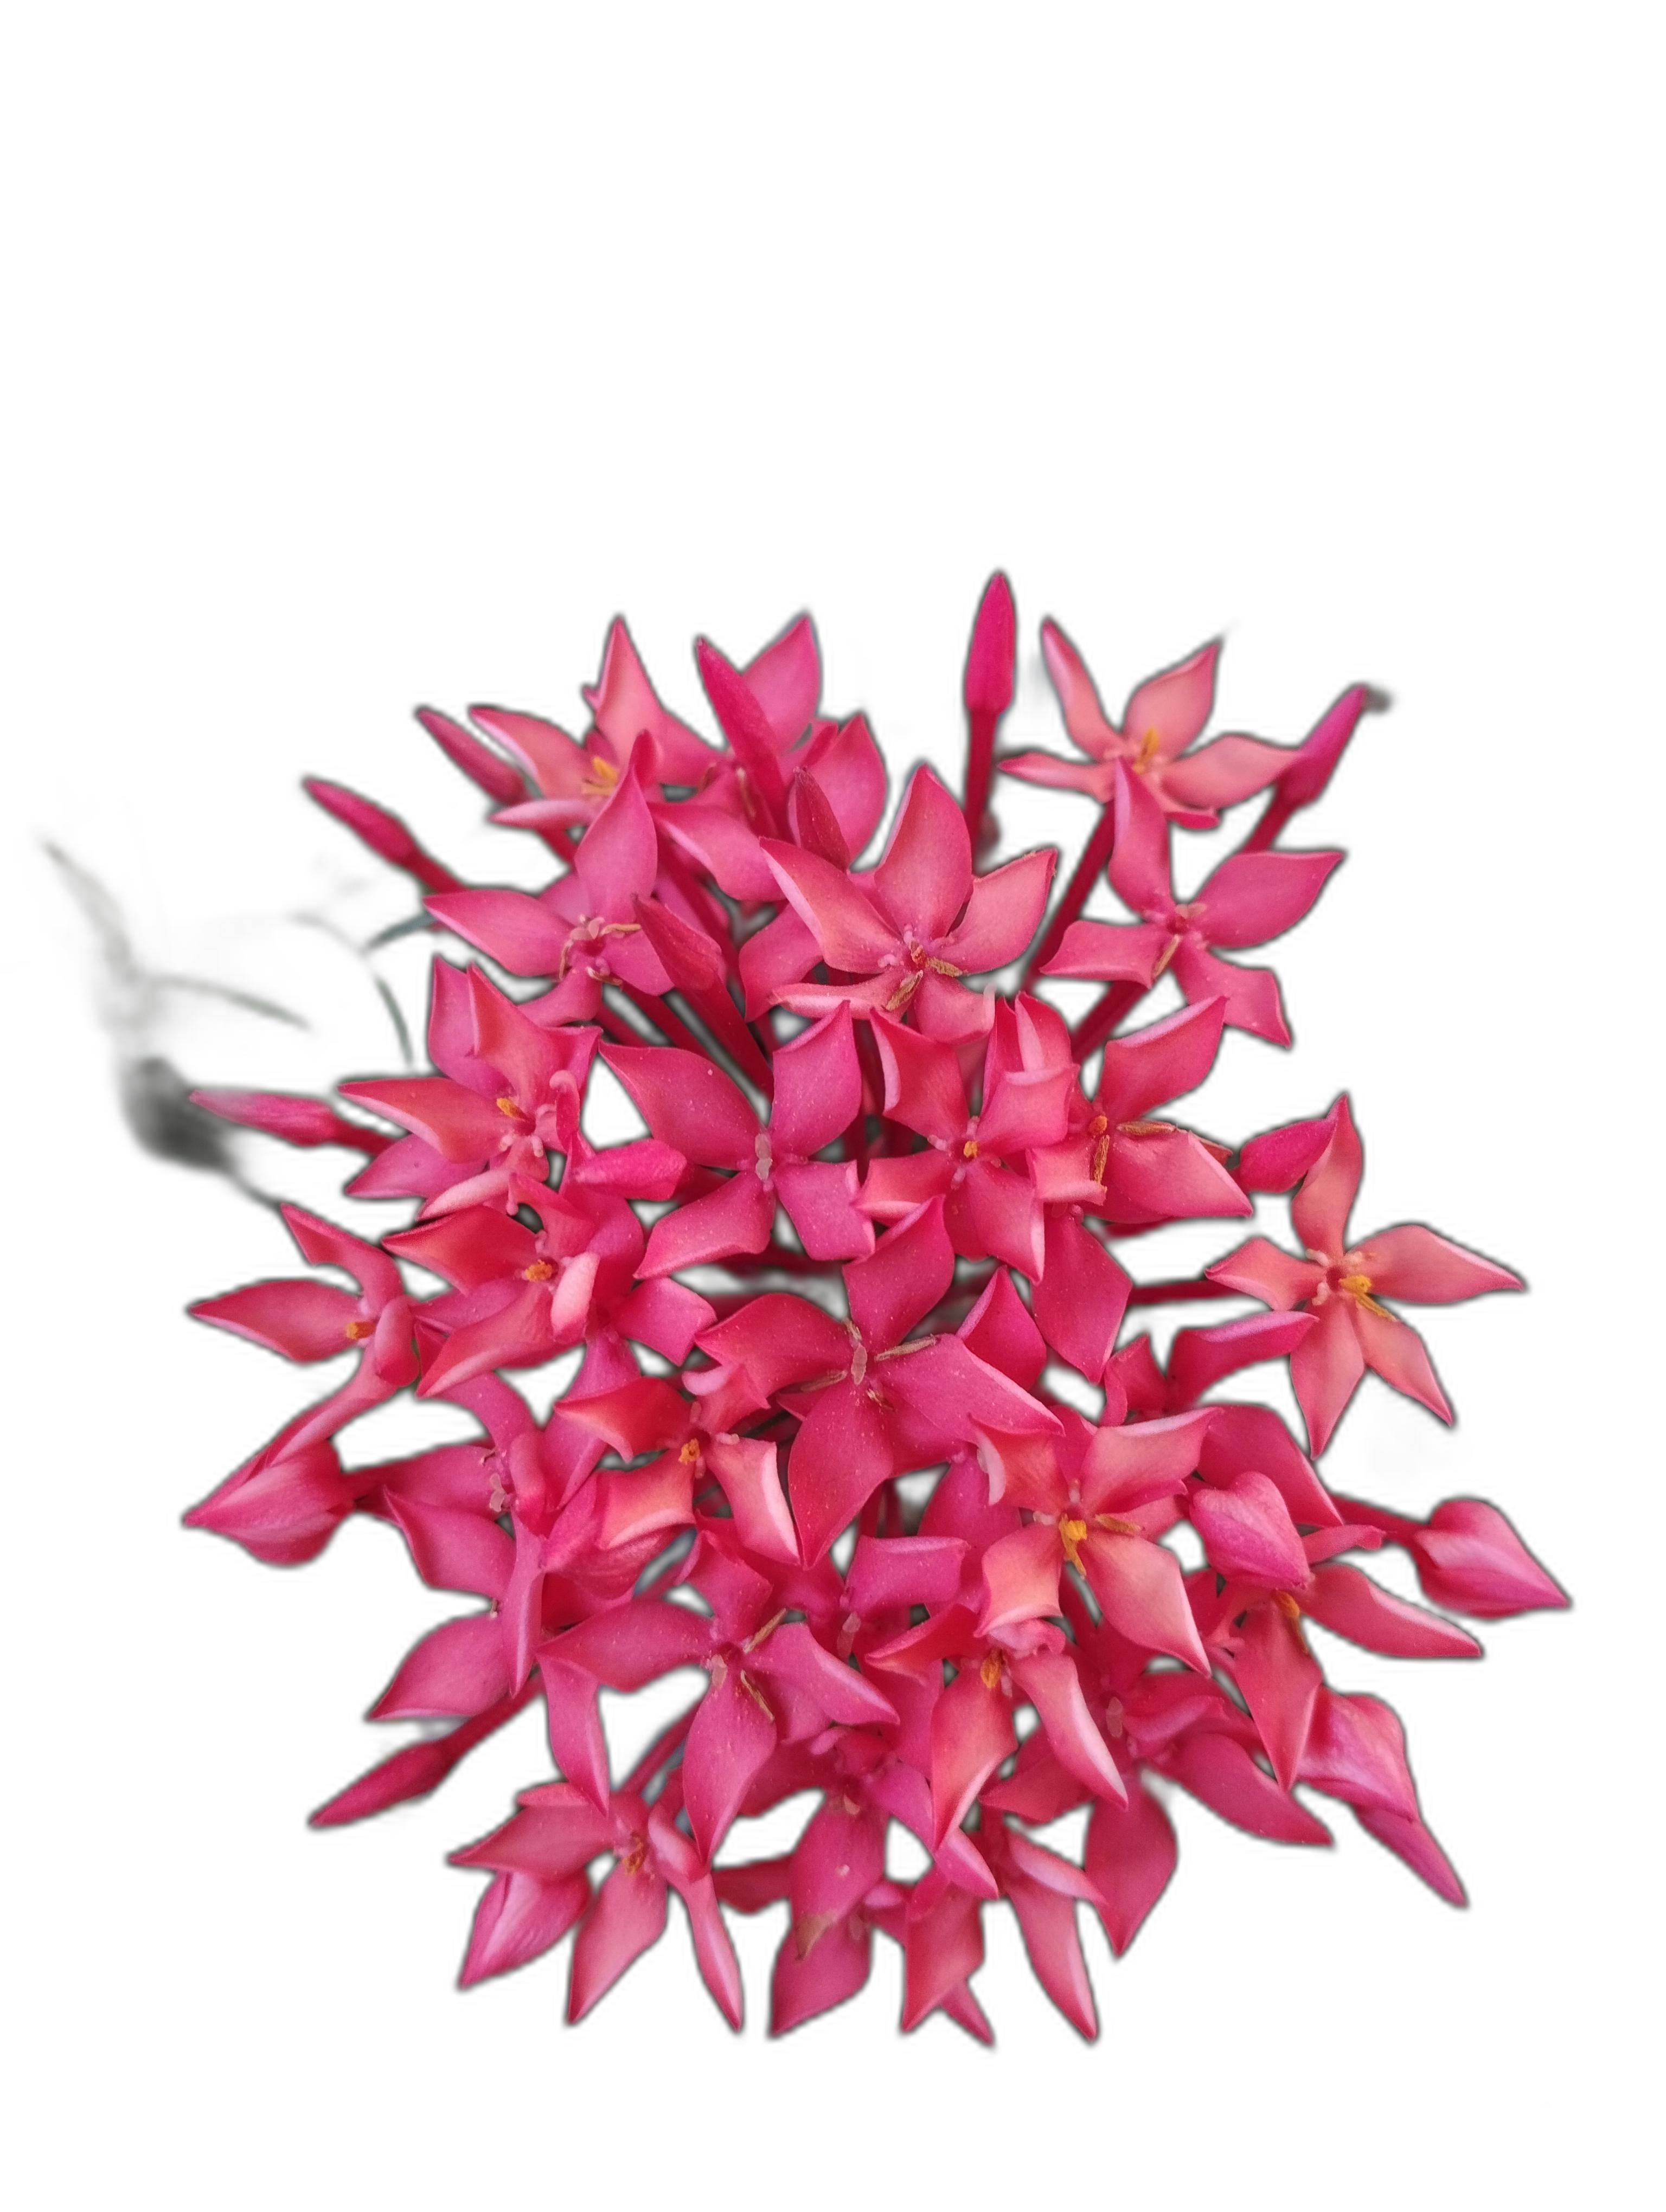
Label: Jungle geranium